Floodlight

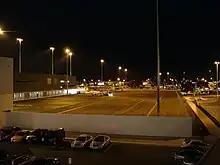
Floodlights at Adelaide Airport.

The most common type of floodlight was the metal-halide lamp, which emits a bright white light (typically 75–100 lumens/Watt). Sodium-vapor lamps are also commonly used for sporting events, as they have a very high lumen to watt ratio (typically 80–140 lumens/Watt), making them a cost-effective choice when certain lux levels must be provided. These have been replaced by LED floodlights.